James Alcock

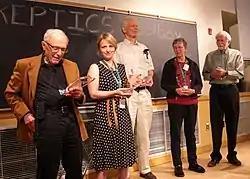
Each of the faculty of 2012's Skeptic's Toolbox is presented by long-time attendees Carl and Ben Baumgartner, with a Honorary "In The Trenches" Award. Ray Hyman, Lindsay Beyerstein, James Alcock, Harriet Hall and Loren Pankratz

Alcock grew up in an observant Protestant household and regularly went to Sunday school. His mother was "very religious" and his father, though not outwardly observant, "never criticized religion". "When I started university, it was difficult, over a period of a couple of years, to give up my belief". As a 19-year-old undergraduate, he attended a stage hypnosis show hosted by Reveen the Impossibilist. He took part in the show as a volunteer and was asked to interlace his hands. He was surprised that at the hypnotist's suggestion he could not separate his hands. "It really freaked me out at the time. It got me really interested in hypnosis. But it's just suggestion."